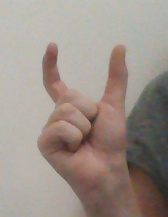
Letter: nun